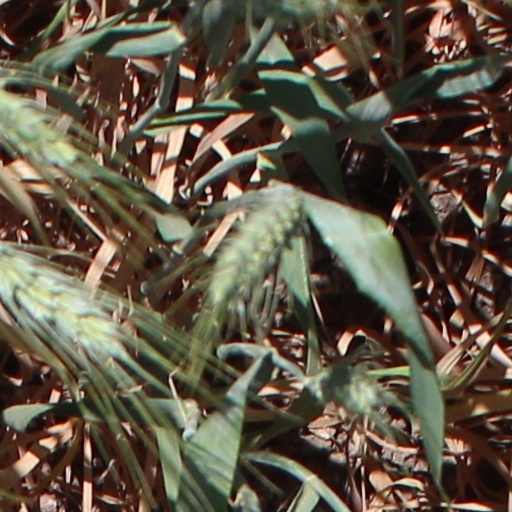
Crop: wheat